Colleges That Change Lives

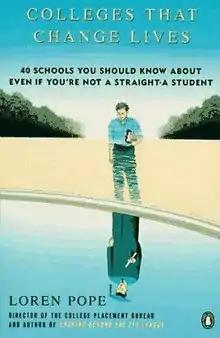
First edition

Colleges That Change Lives began as a college educational guide first published by Loren Pope in 1996, that went through three editions prior to his death in 2008. The fourth and final edition, revised by Hilary Masell Oswald, was released in 2012.